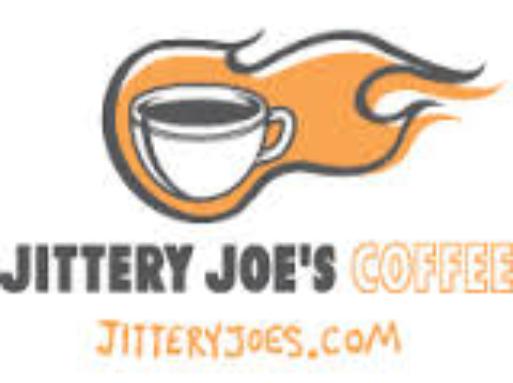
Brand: jittery joe's
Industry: Food